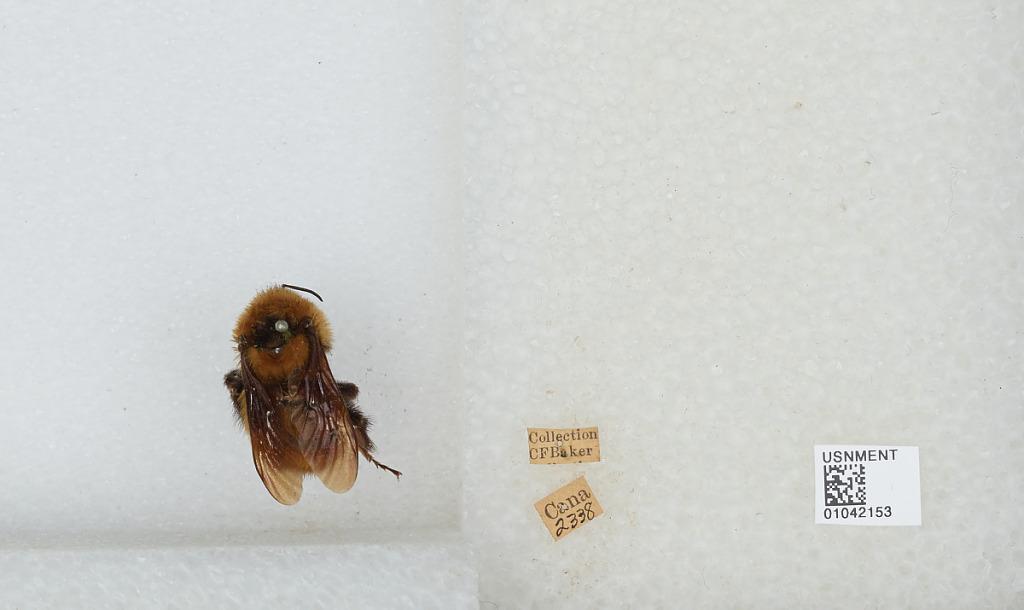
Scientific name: Bombus sp.
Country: Canada